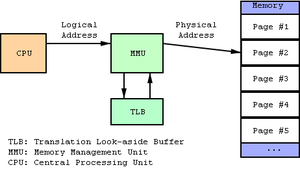
Le Gestionnaire de mémoire virtuelle est un circuit électronique qui permet de réaliser le mécanisme de la mémoire virtuelle, à savoir la translation des adresses virtuelles en adresses physiques.